Nuclear winter

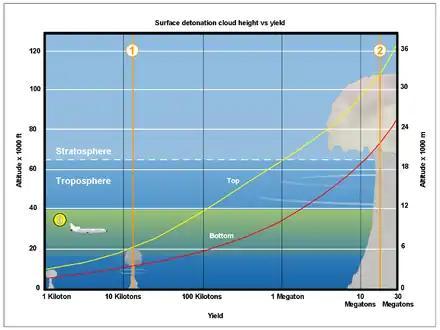
The mushroom cloud height as a function of explosive yield detonated as surface bursts. As charted, yields at least in the megaton range are required to lift dust/fallout into the stratosphere. Ozone reaches its maximum concentration at about 25 km (c. 82,000 ft) in altitude. Another means of stratospheric entry is from high altitude nuclear detonations, one example of which includes the 10.5 kiloton Soviet "test no.#88" of 1961, detonated at 22.7 km. US high-yield upper atmospheric tests, "Teak" and "Orange" were also assessed for their ozone destruction potential. 0 = Approx altitude commercial aircraft operate1 = Fat Man2 = Castle Bravo

The exact timescale for how long this smoke remains, and thus how severely this smoke affects the climate once it reaches the stratosphere, is dependent on both chemical and physical removal processes.